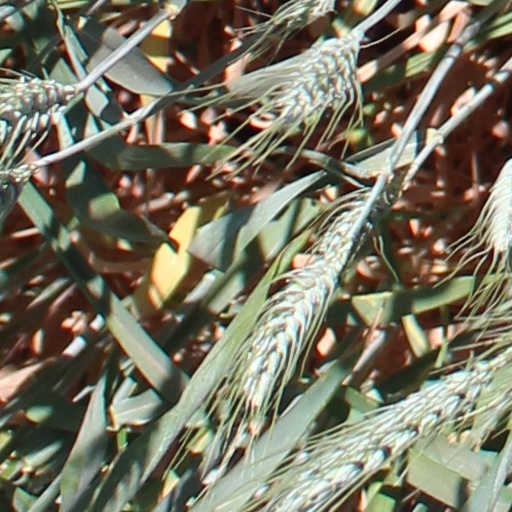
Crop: wheat